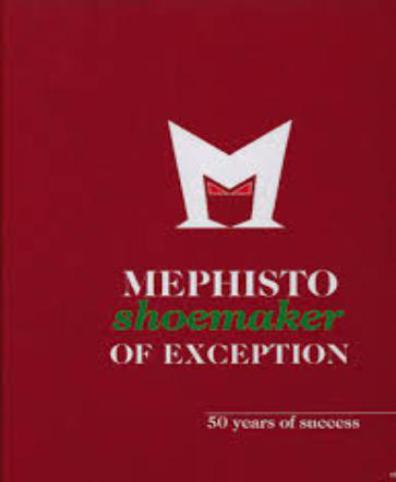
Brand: mephisto
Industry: Clothes